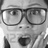
Emotion: surprise